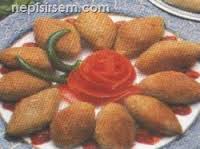
Yemek: icli_kofte